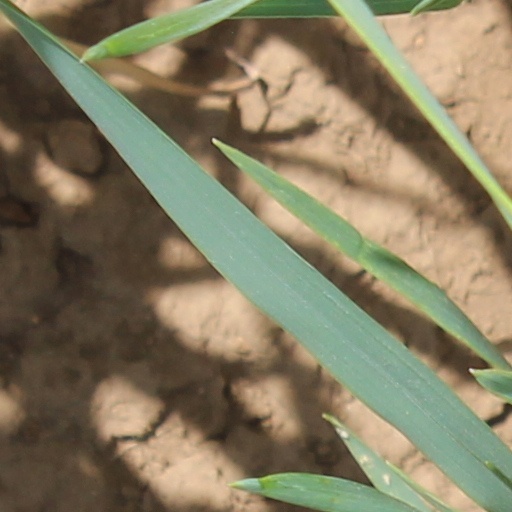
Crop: wheat